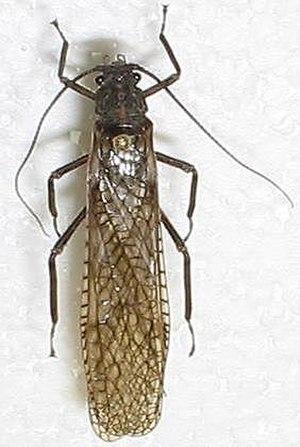
Brachyptera putata est une espèce d'insectes de l'ordre des plécoptères, de la famille des Taeniopterygidae et du genre Brachyptera.
Les Taeniopterygidae sont une famille d'insectes plécoptères du sous-ordre des Arctoperlaria. On connait 13 genres actuels et près de 100 espèces.
Les Plécoptères souvent appelés perles, ou mouches de pierre sont un ordre d'insectes, de la sous-classe des ptérygotes et du super-ordre des Polynéoptères.